Chris Dyer (artist)

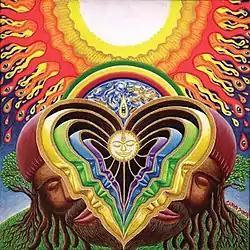
Peeling Bodies

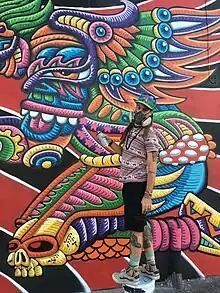
Dyer in front of Art Basel Miami Mural 2018

He has created artwork for CD album covers or concert posters for musicians such as Ott, String Cheese Incident, Third World, 12th Planet, The Gaslamp Killer, and more. Additionally, he has live-painted for musical artists such as Diplo, Tipper, Immortal Technique, Nahko Bear, Cut Chemist and many others.